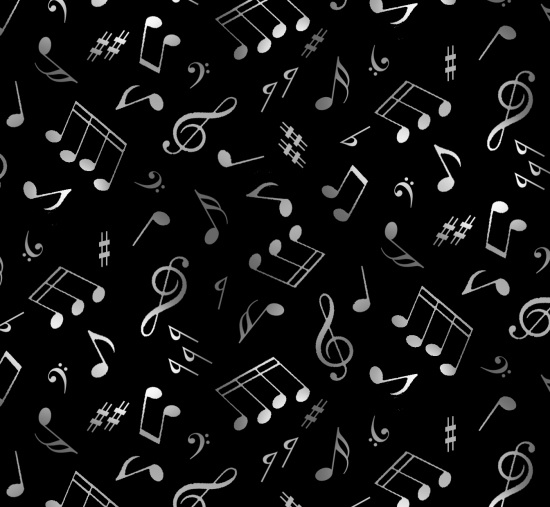
148-Black
Category: Arts & Entertainment > Hobbies & Creative Arts > Musical Instruments > String Instruments > Banjos > 5-String Banjos